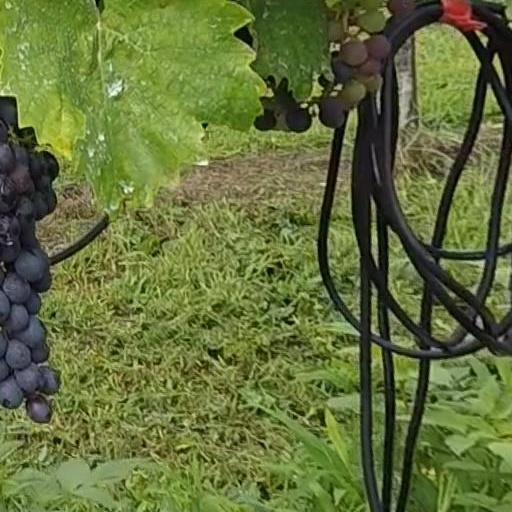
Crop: grape